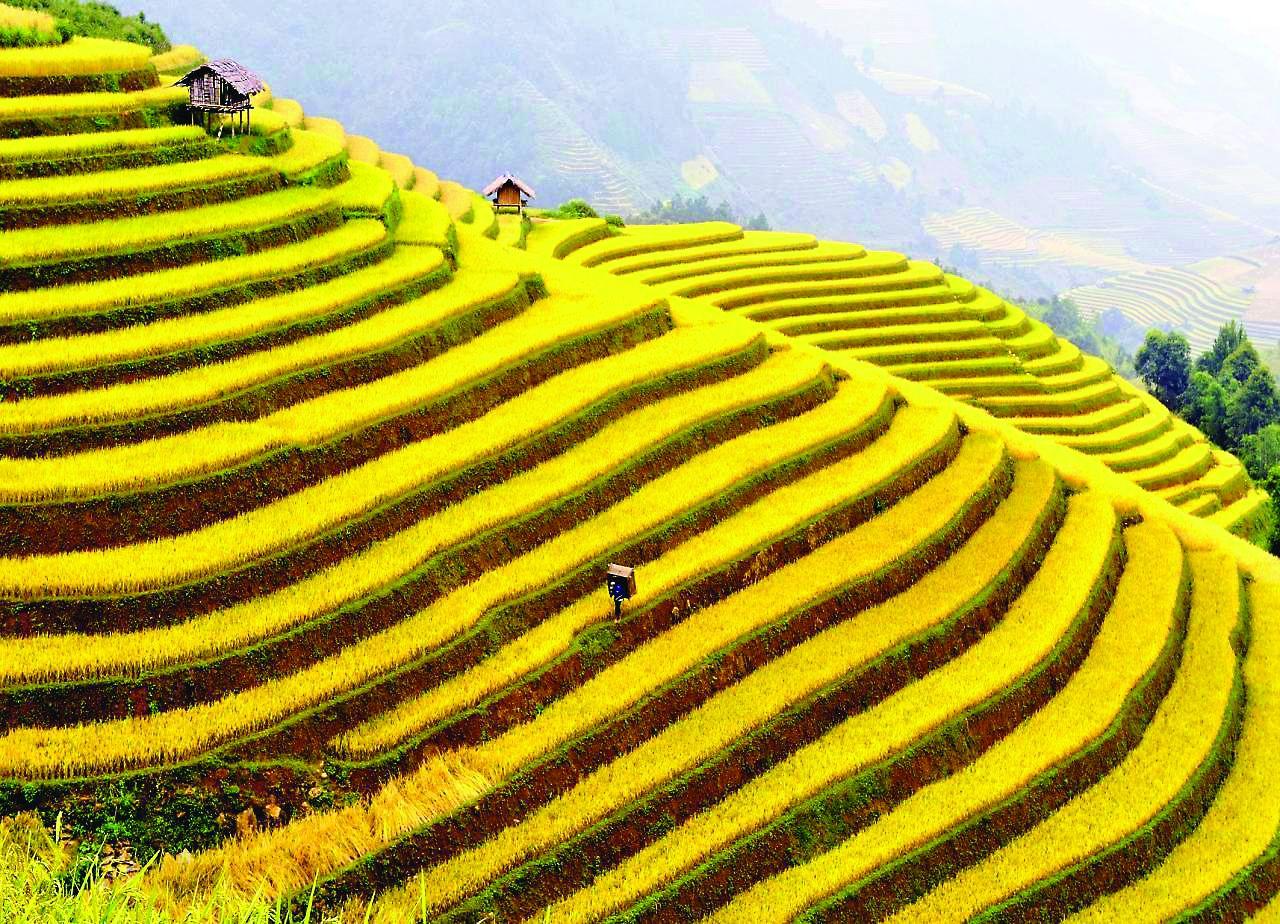
ở trên ruộng bậc thang có sự xuất hiện của những cái chòi